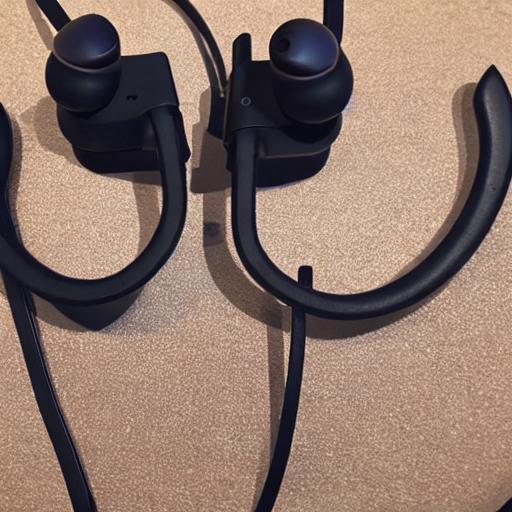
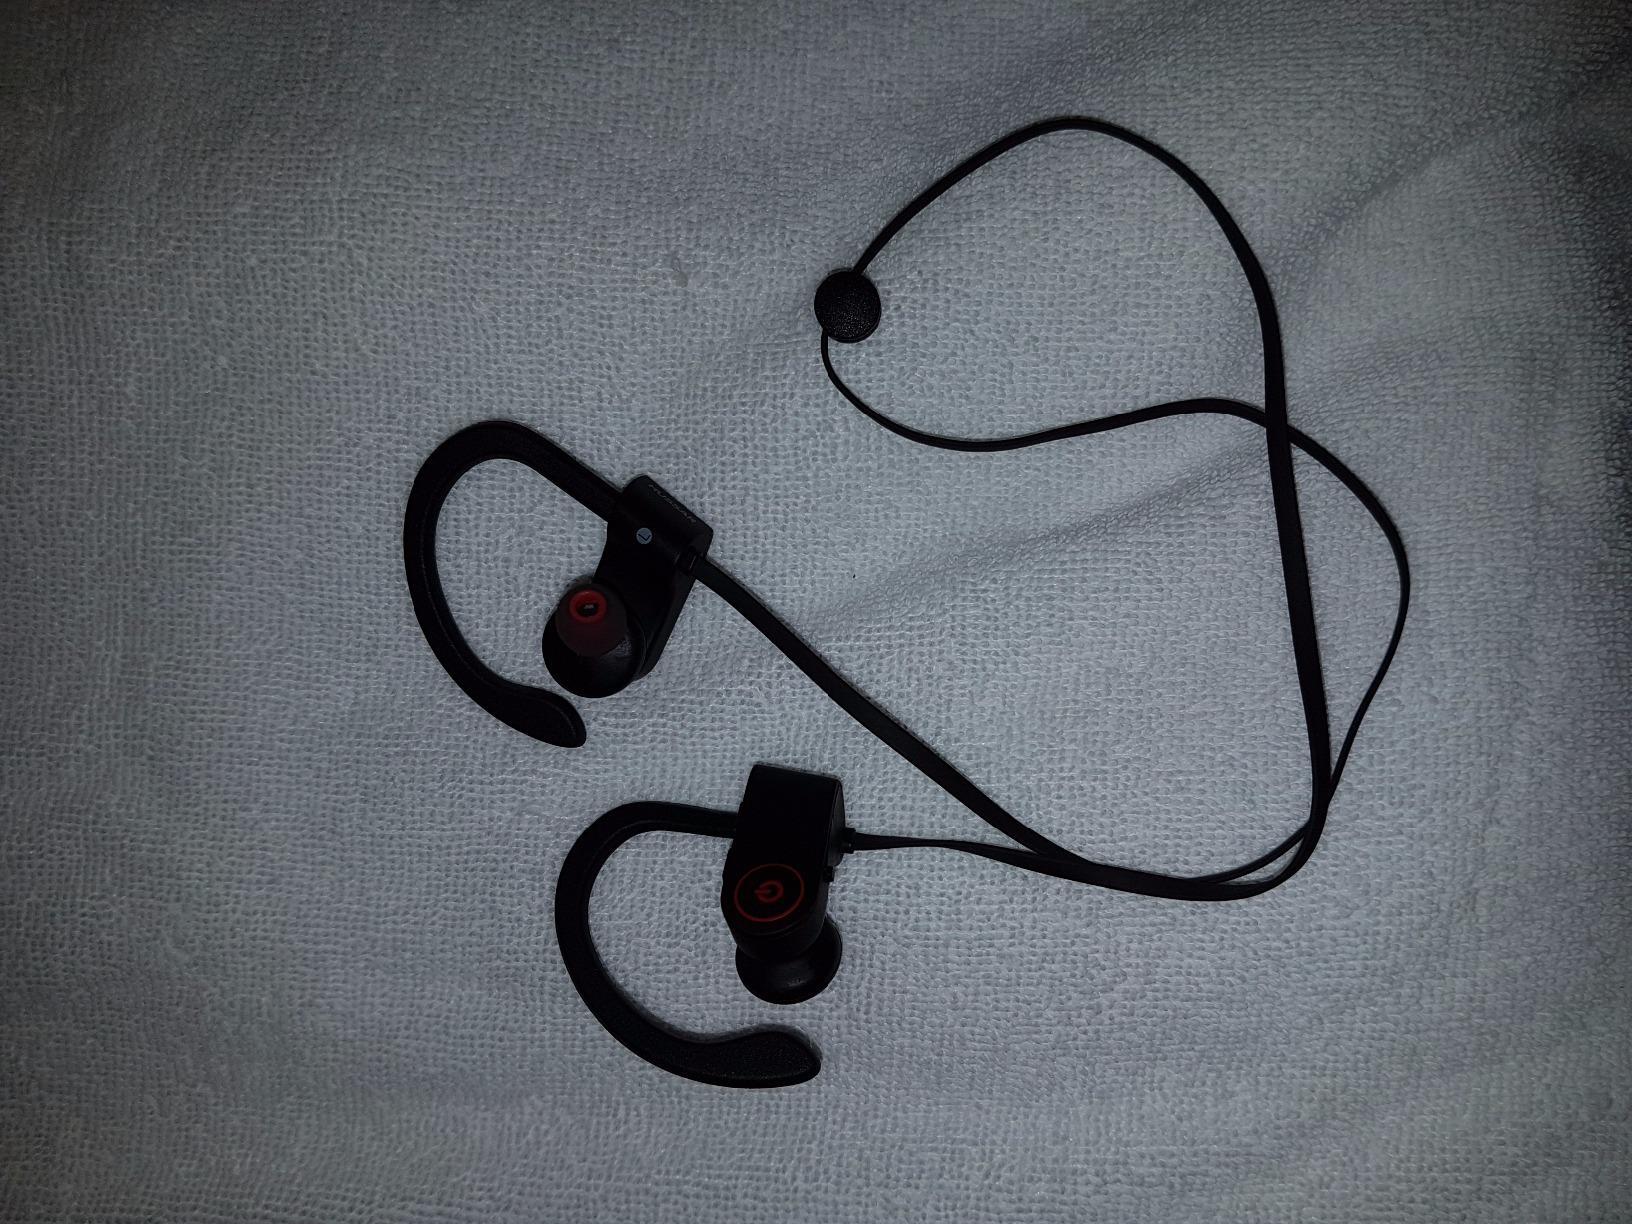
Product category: headphones
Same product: no